Goguryeo

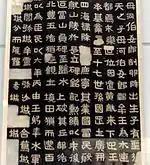
Detail of a rubbing of the Gwanggaeto Stele (414 AD), one of the few surviving records made by Goguryeo, written in Classical Chinese.

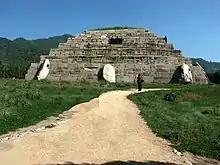
A royal tomb, located in Ji'an, Jilin, China, was built by the Goguryeo Kingdom.

Goguryeo experienced a golden age under Gwanggaeto the Great and his son Jangsu. During this period, Goguryeo territories included three fourths of the Korean Peninsula, including what is now Seoul, almost all of Manchuria, and parts of Inner Mongolia. There is archaeological evidence that Goguryeo's maximum extent lay even further west in now Mongolia, based on discoveries of Goguryeo fortress ruins in Mongolia.